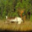
Label: deer